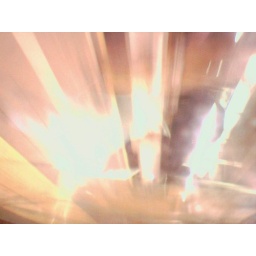
The reflection off of a subway car window and a sudden change in ambient light came together for this effect.